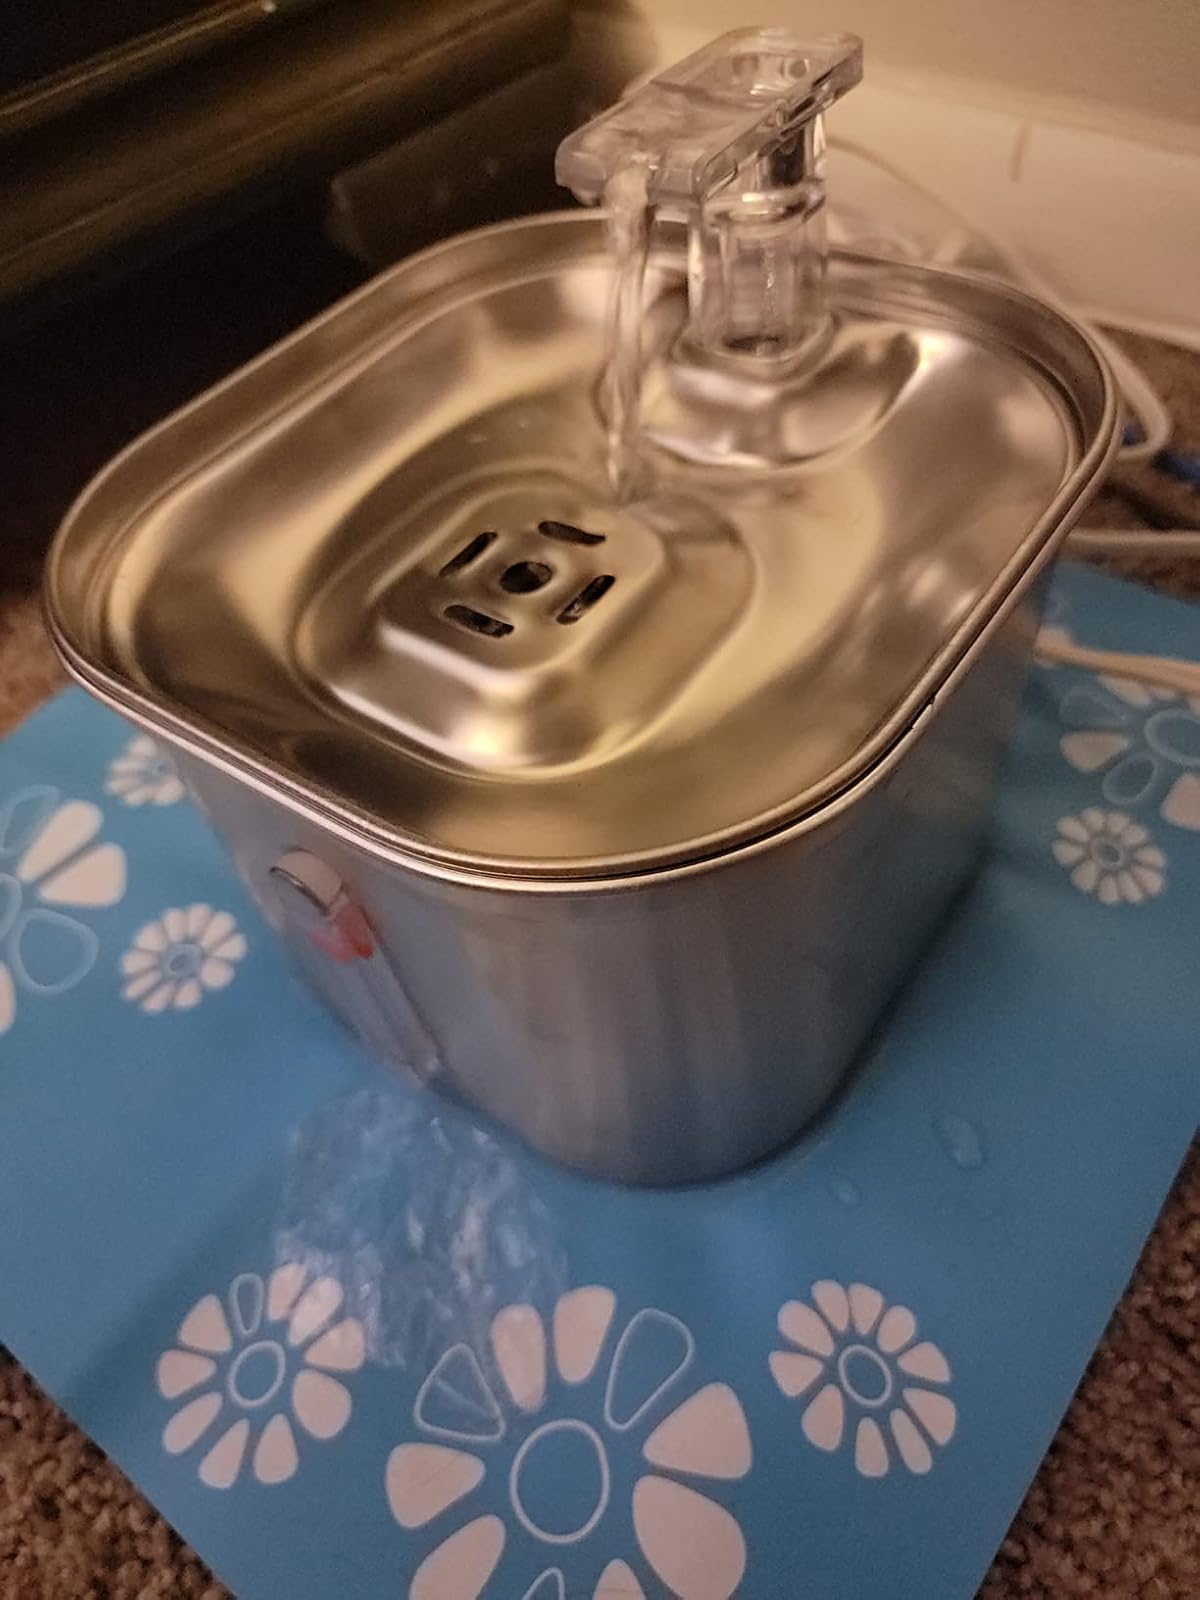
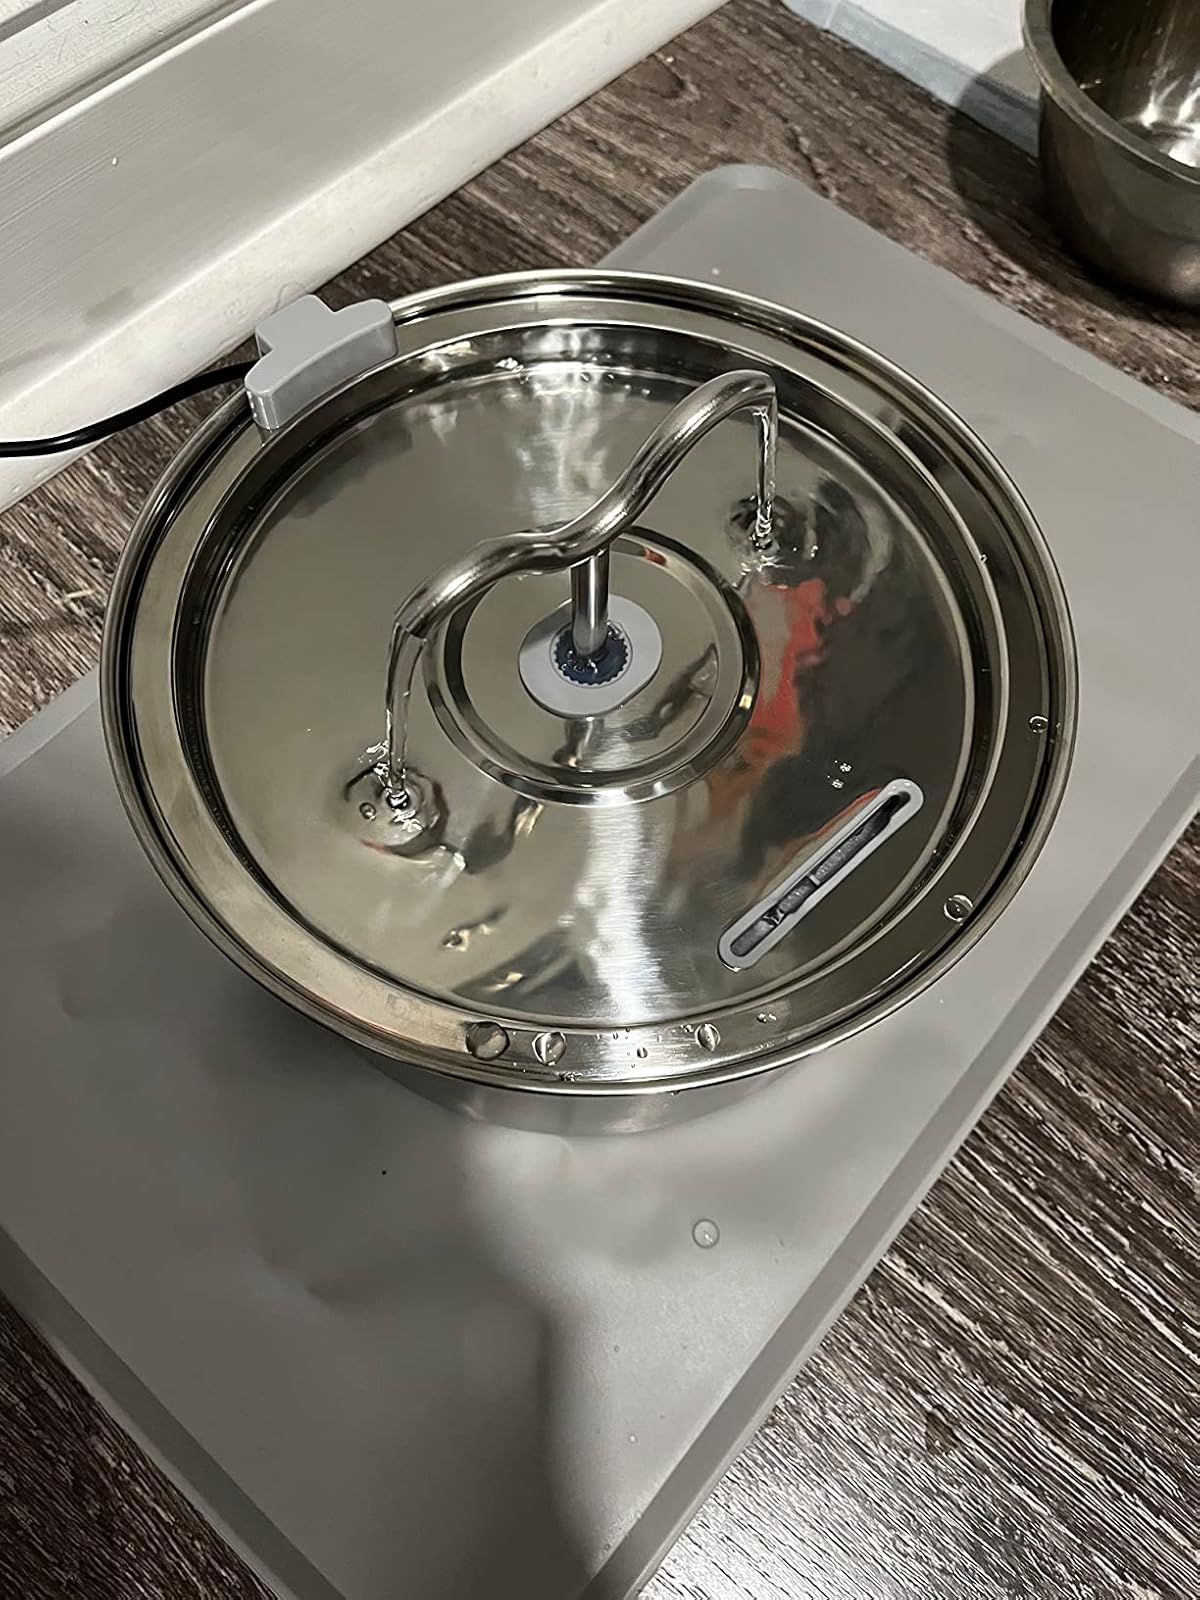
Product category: items_bowl
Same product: no